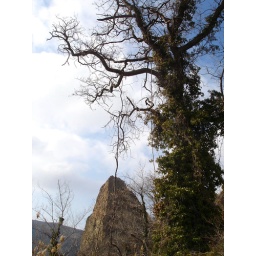
tree all over the sky